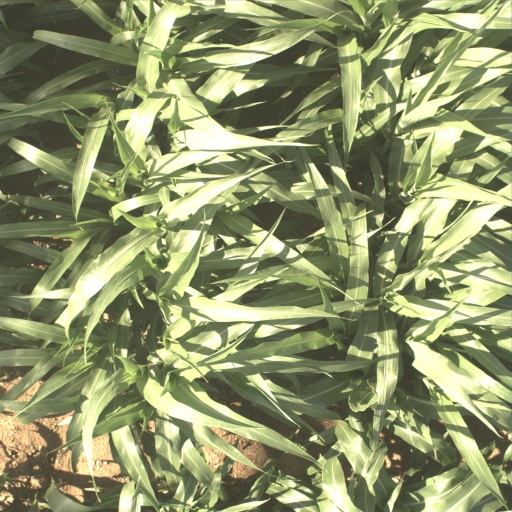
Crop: sorghum